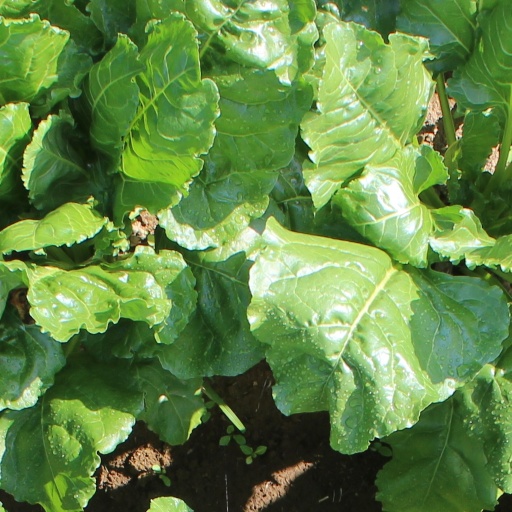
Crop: sugar beet